Devil Dog Dawson

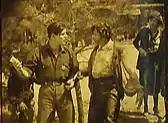
Still of a scene from "Devil Dog Dawson"

Devil Dog Dawson is a 1921 American silent Western film directed by Karl R. Coolidge and starring Jack Hoxie, Helene Rosson and Evelyn Selbie. It was produced by Unity Photoplays and released on the states-rights market by Arrow Film Corp.